Changchun

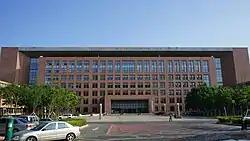
Changchun City People's Government

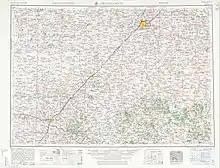
Map including Changchun (labeled as CH'ANG-CH'UN (HSINKING)) (AMS, 1956)

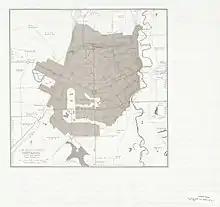
Map of Changchun (CH'ANG-CHUN (HSINKING))

The sub-provincial city of Changchun has direct jurisdiction over 7 districts, 3 county-level cities and 1 County: